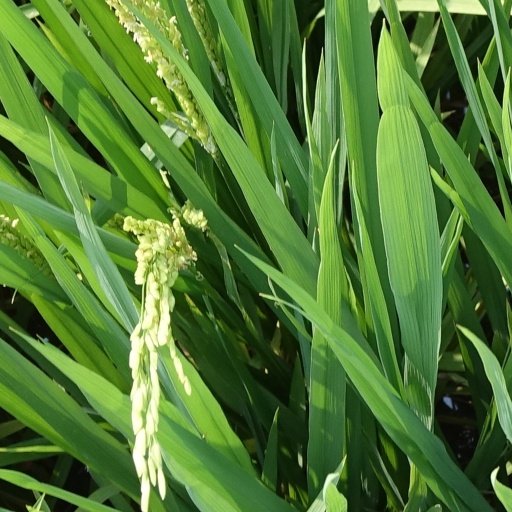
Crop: rice